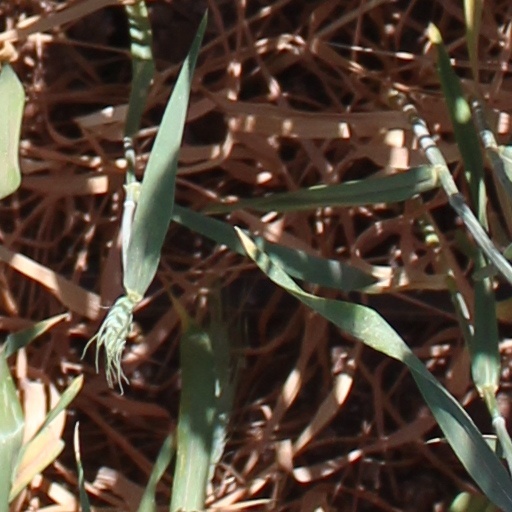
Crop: wheat